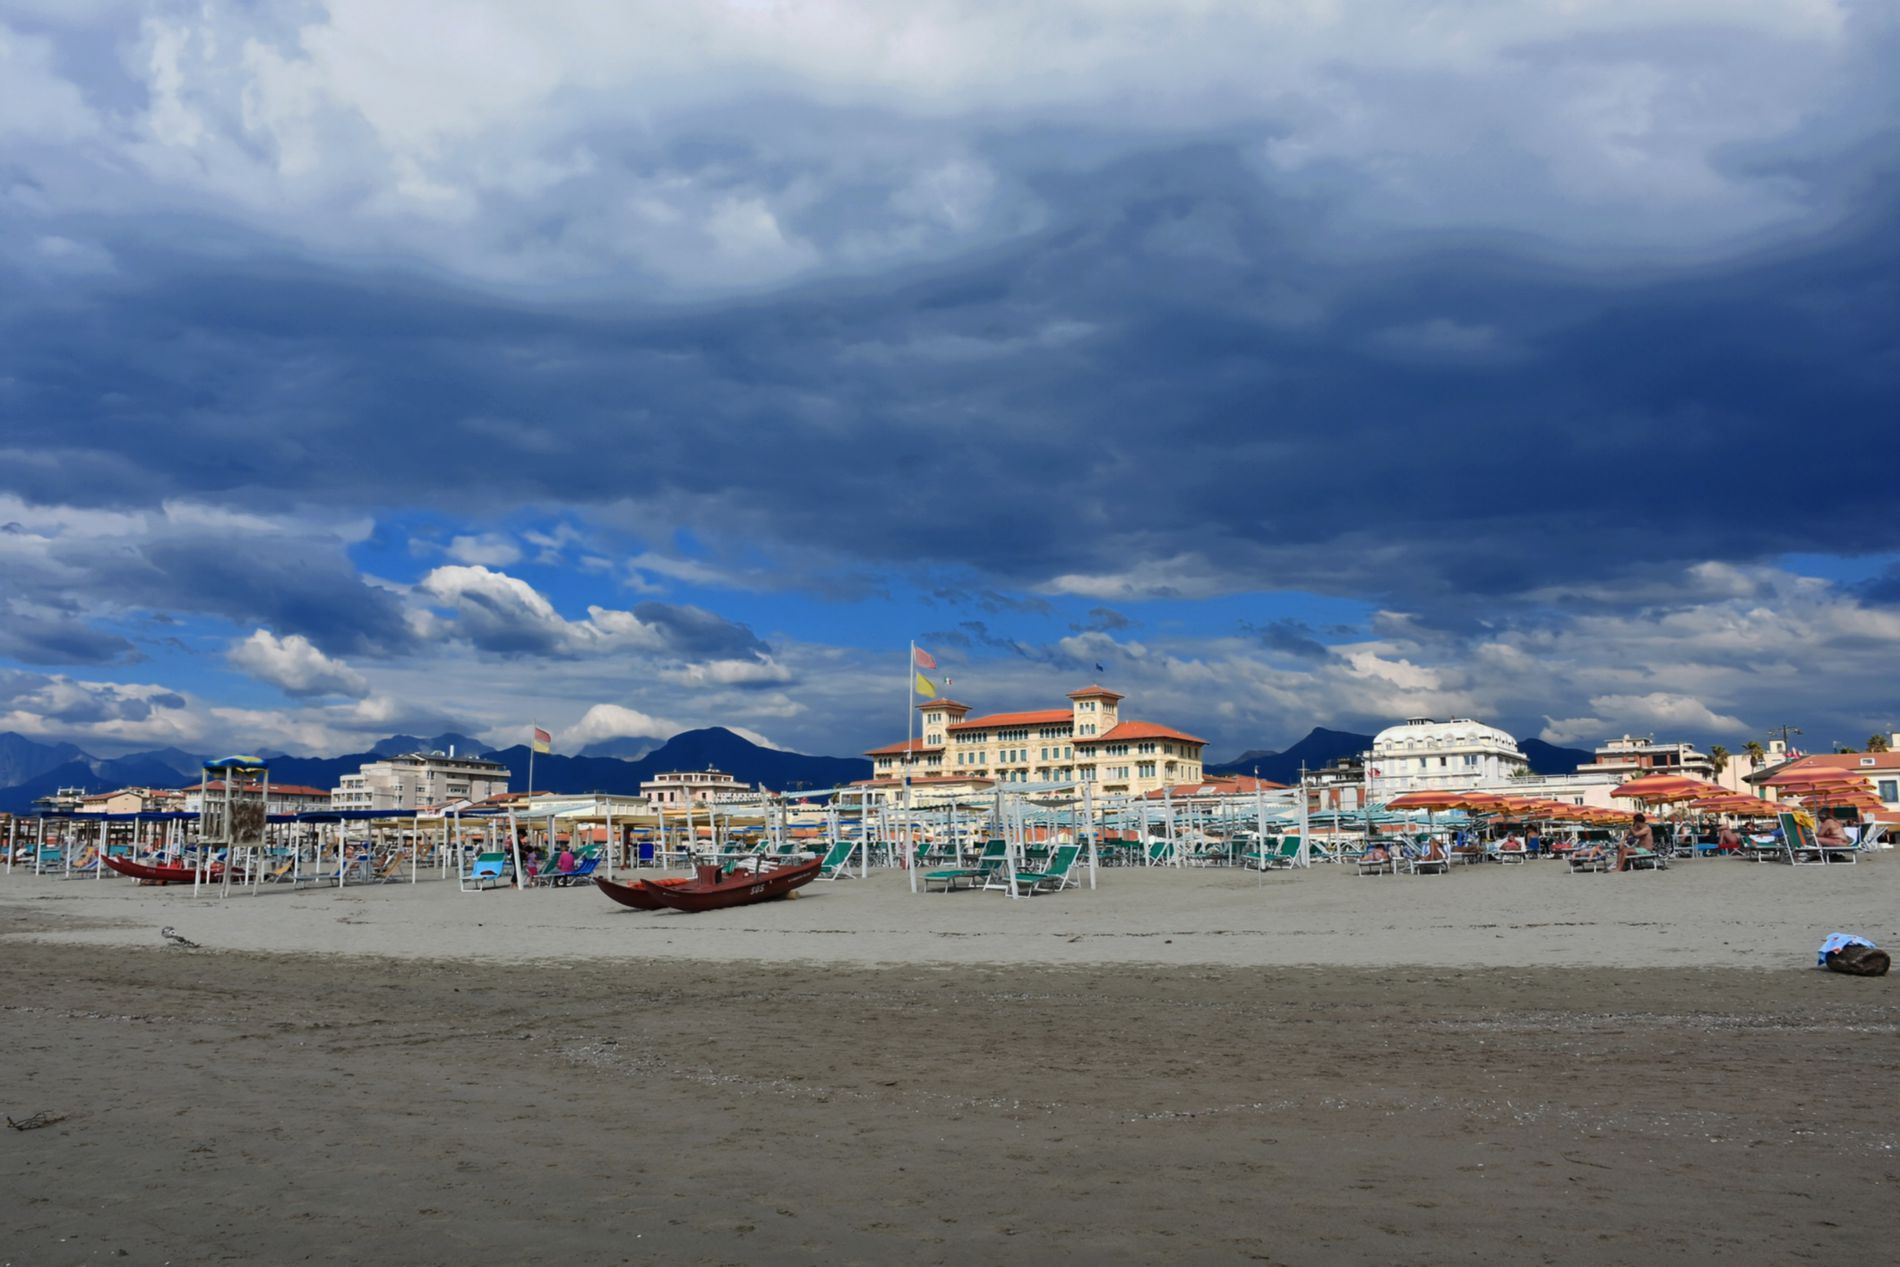
beach scene
The image shows a beach scene with numerous lounge chairs and umbrellas, as well as a few boats, spread across the sandy area. Buildings are visible in the background, with mountains further in the distance. The sky is filled with dramatic clouds.
The eye level photograph captures a beach with lounge chairs and boats under a dramatic, cloudy sky.
Buildings and distant mountains frame the scene, creating a layered composition.
The color palette is White, blue, and earthy colors.
The photography Style is landscape photography.
Labels: Water, Waterfront, Cloud, Nature, Outdoors, Sky, Architecture, Building, Shelter, Beach, Coast, Sea, Shoreline, Cumulus, Weather, City, Landscape, Urban, Pier, Scenery, Harbor, Cityscape, Photography, Boat, Transportation, Vehicle, Person, Chair, Furniture, Port, Animal, Bird, Metropolis, Summer, Watercraft, Sand, Marina, Face, Head, Portrait, Downtown, Horizon, Sea Waves, Sailboat, mountains
Camera: NIKON CORPORATION NIKON D7200
Aperture: F9
Exposure: 1/323 sec
ISO: 100
Focal length: 18.0 mm